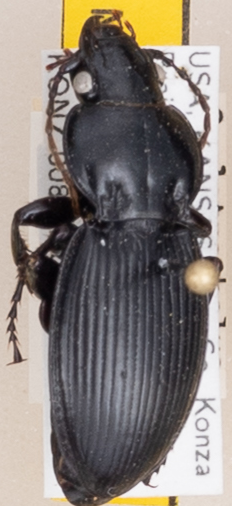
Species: Cyclotrachelus sodalis colossus
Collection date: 2022-07-04
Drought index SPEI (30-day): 1.01
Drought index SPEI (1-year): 0.47
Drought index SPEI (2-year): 0.03